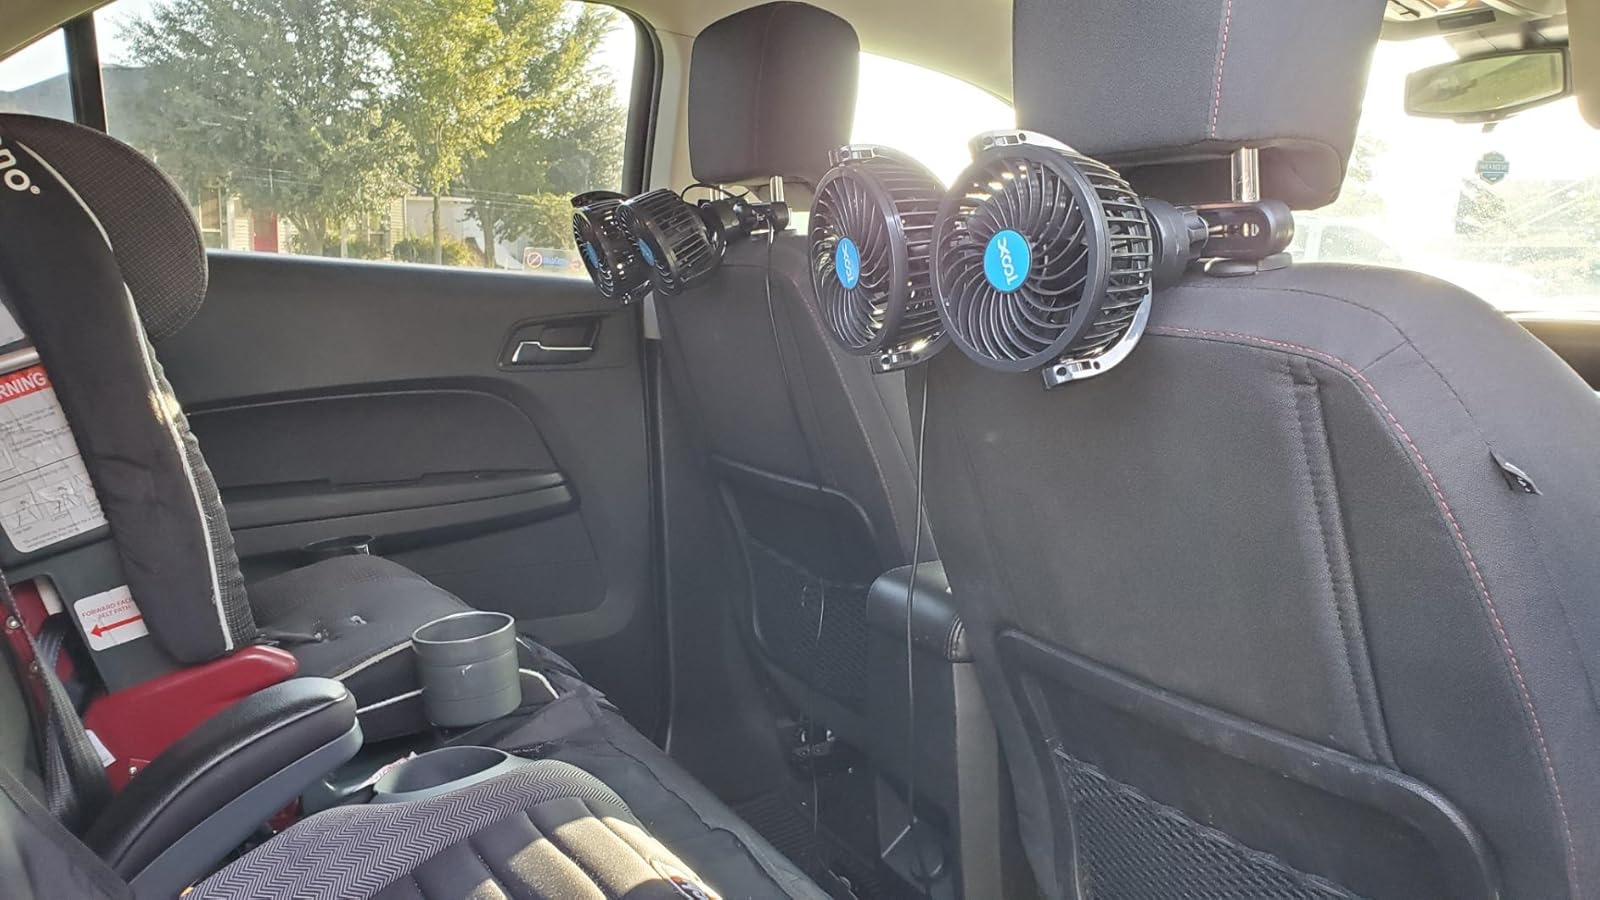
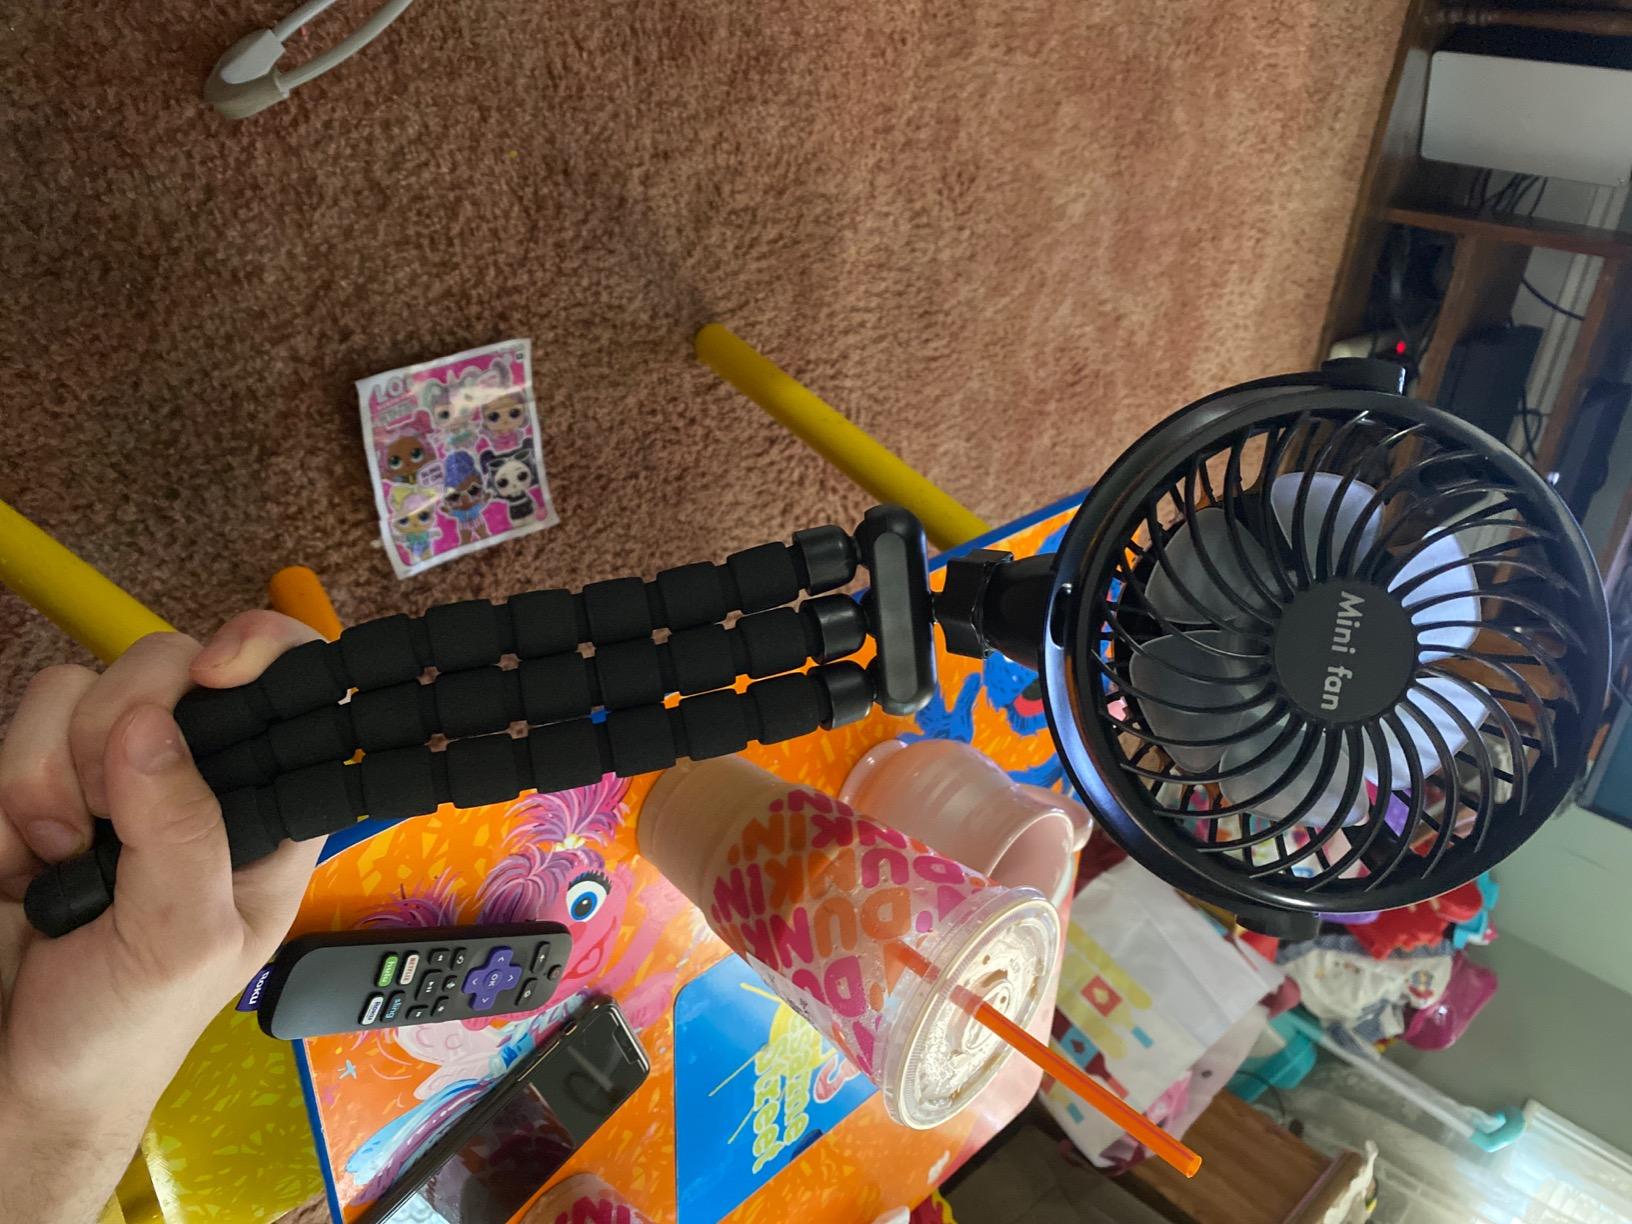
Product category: fan
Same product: no